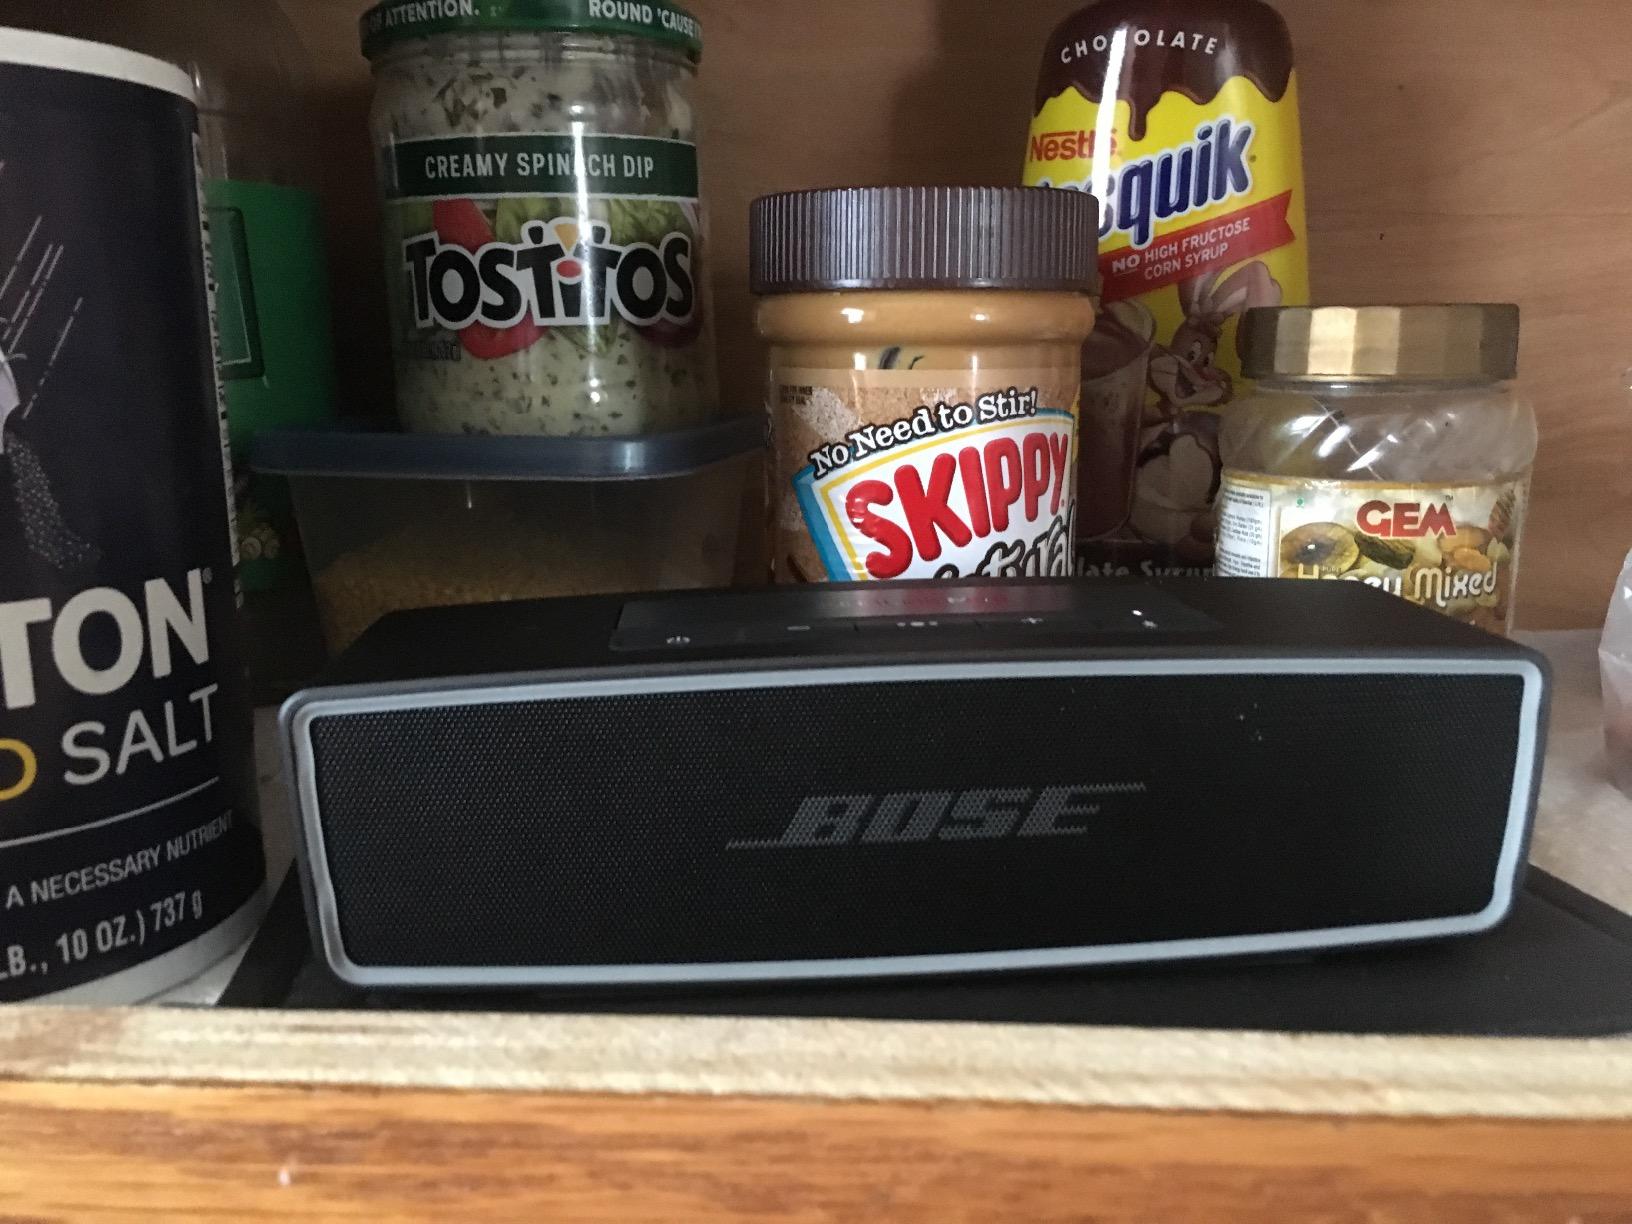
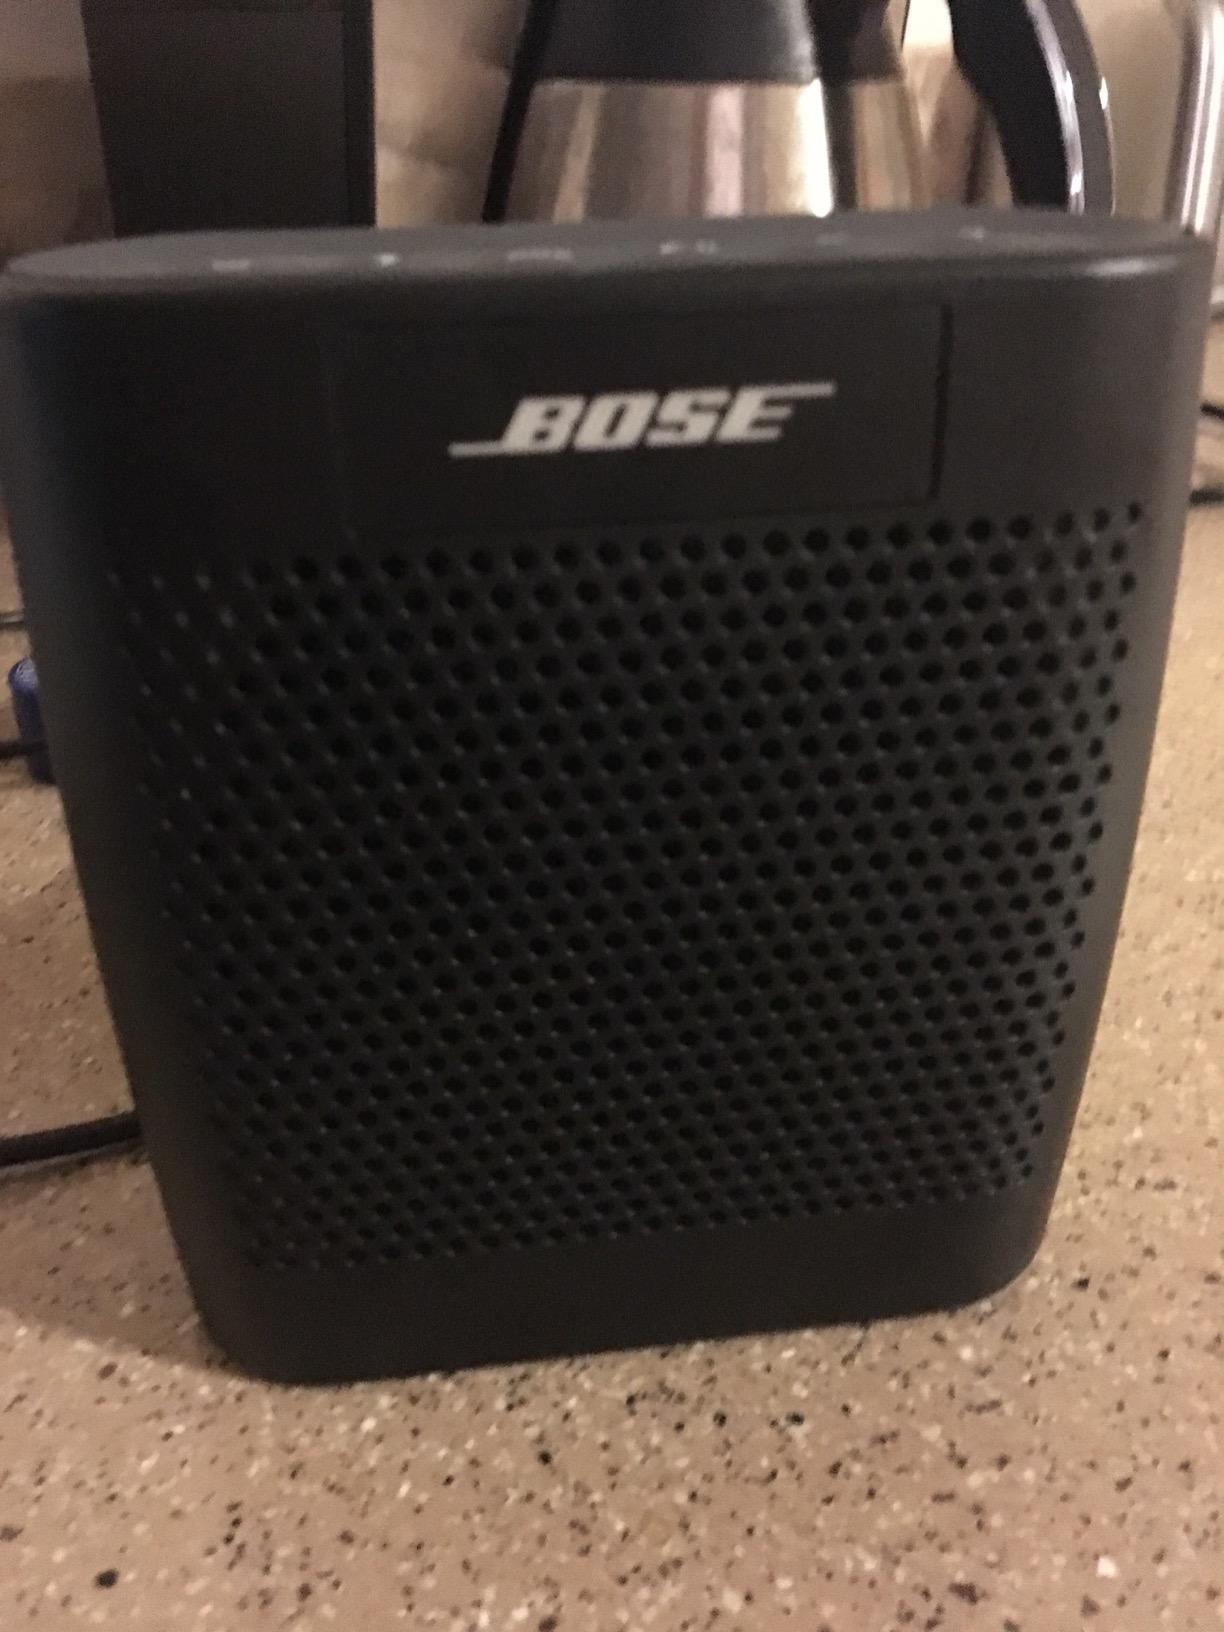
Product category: speaker
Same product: no